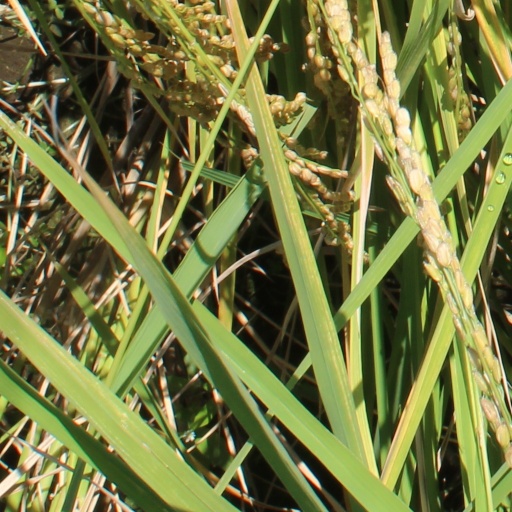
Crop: rice